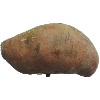
Label: Potato Sweet 1